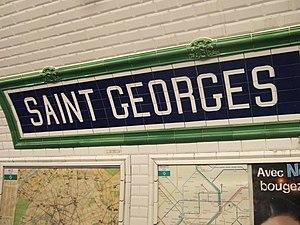
Saint-Georges est une station de la ligne 12 du métro de Paris, située dans le 9ᵉ arrondissement de Paris.